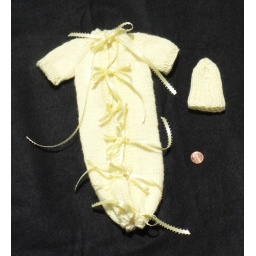
Preemie sleeper (probably burial gown) in pale yellow with ribbon closures and stretchy ribbed hat